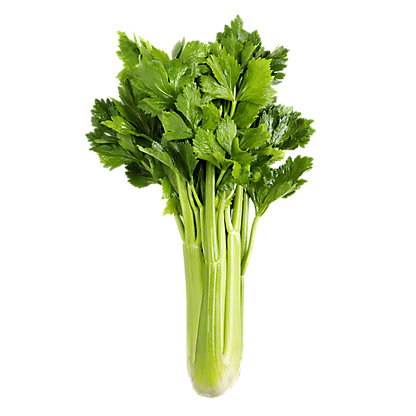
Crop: unknown
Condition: celery